Kirkland House

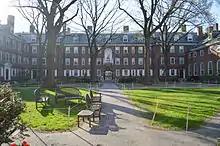
Kirkland House Courtyard

Kirkland House is one of twelve undergraduate residential Houses at Harvard University, located near the Charles River in Cambridge, Massachusetts. It was named after John Thornton Kirkland, president of Harvard University from 1810 to 1828.